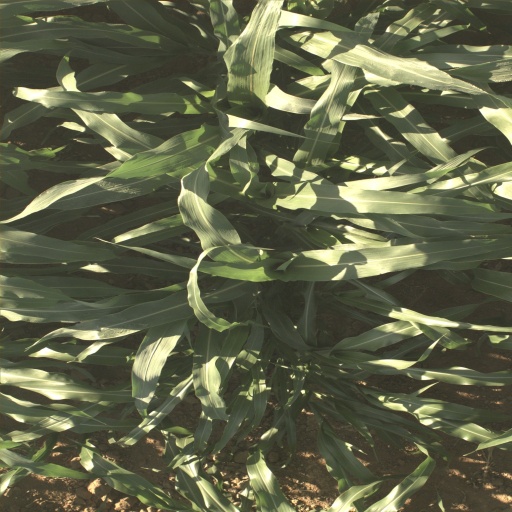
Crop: sorghum